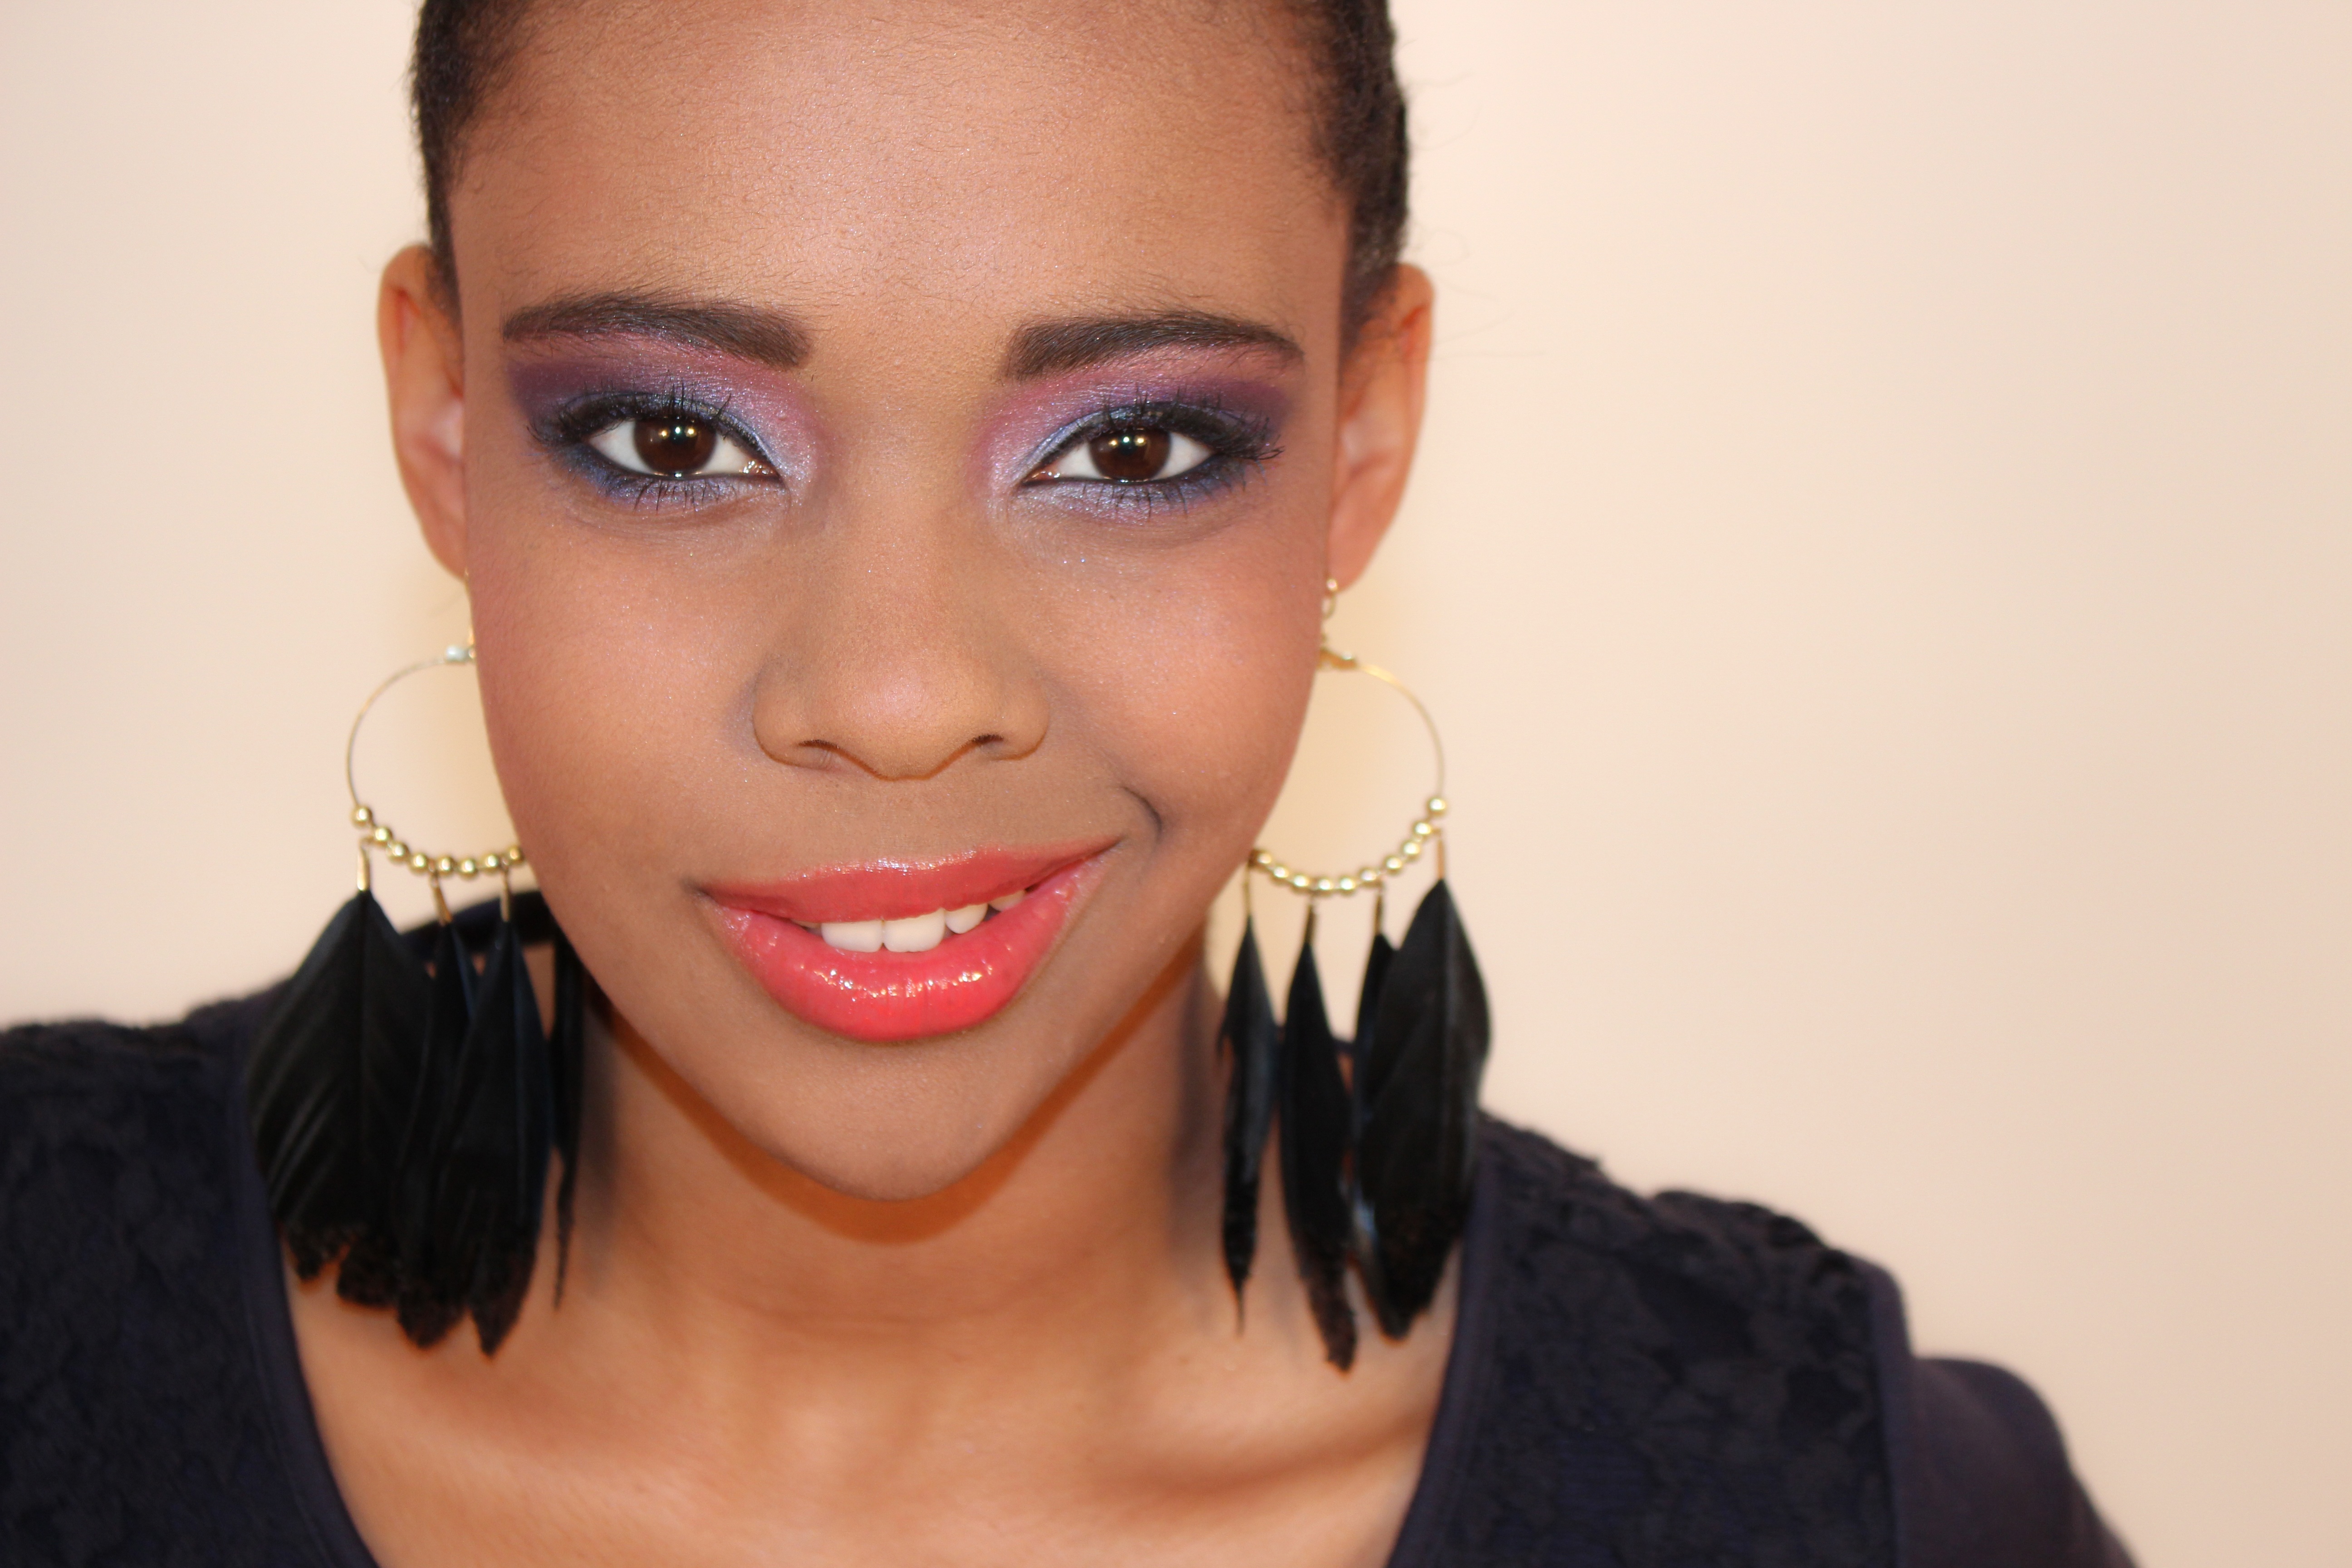
hand, hair, love, model, red, fashion, facial expression, lip, hairstyle, smile, eyebrow, mouth, eyelash, close up, human body, black hair, face, nose, cheek, eye, glasses, head, skin, beauty, organ, young woman, brown hair